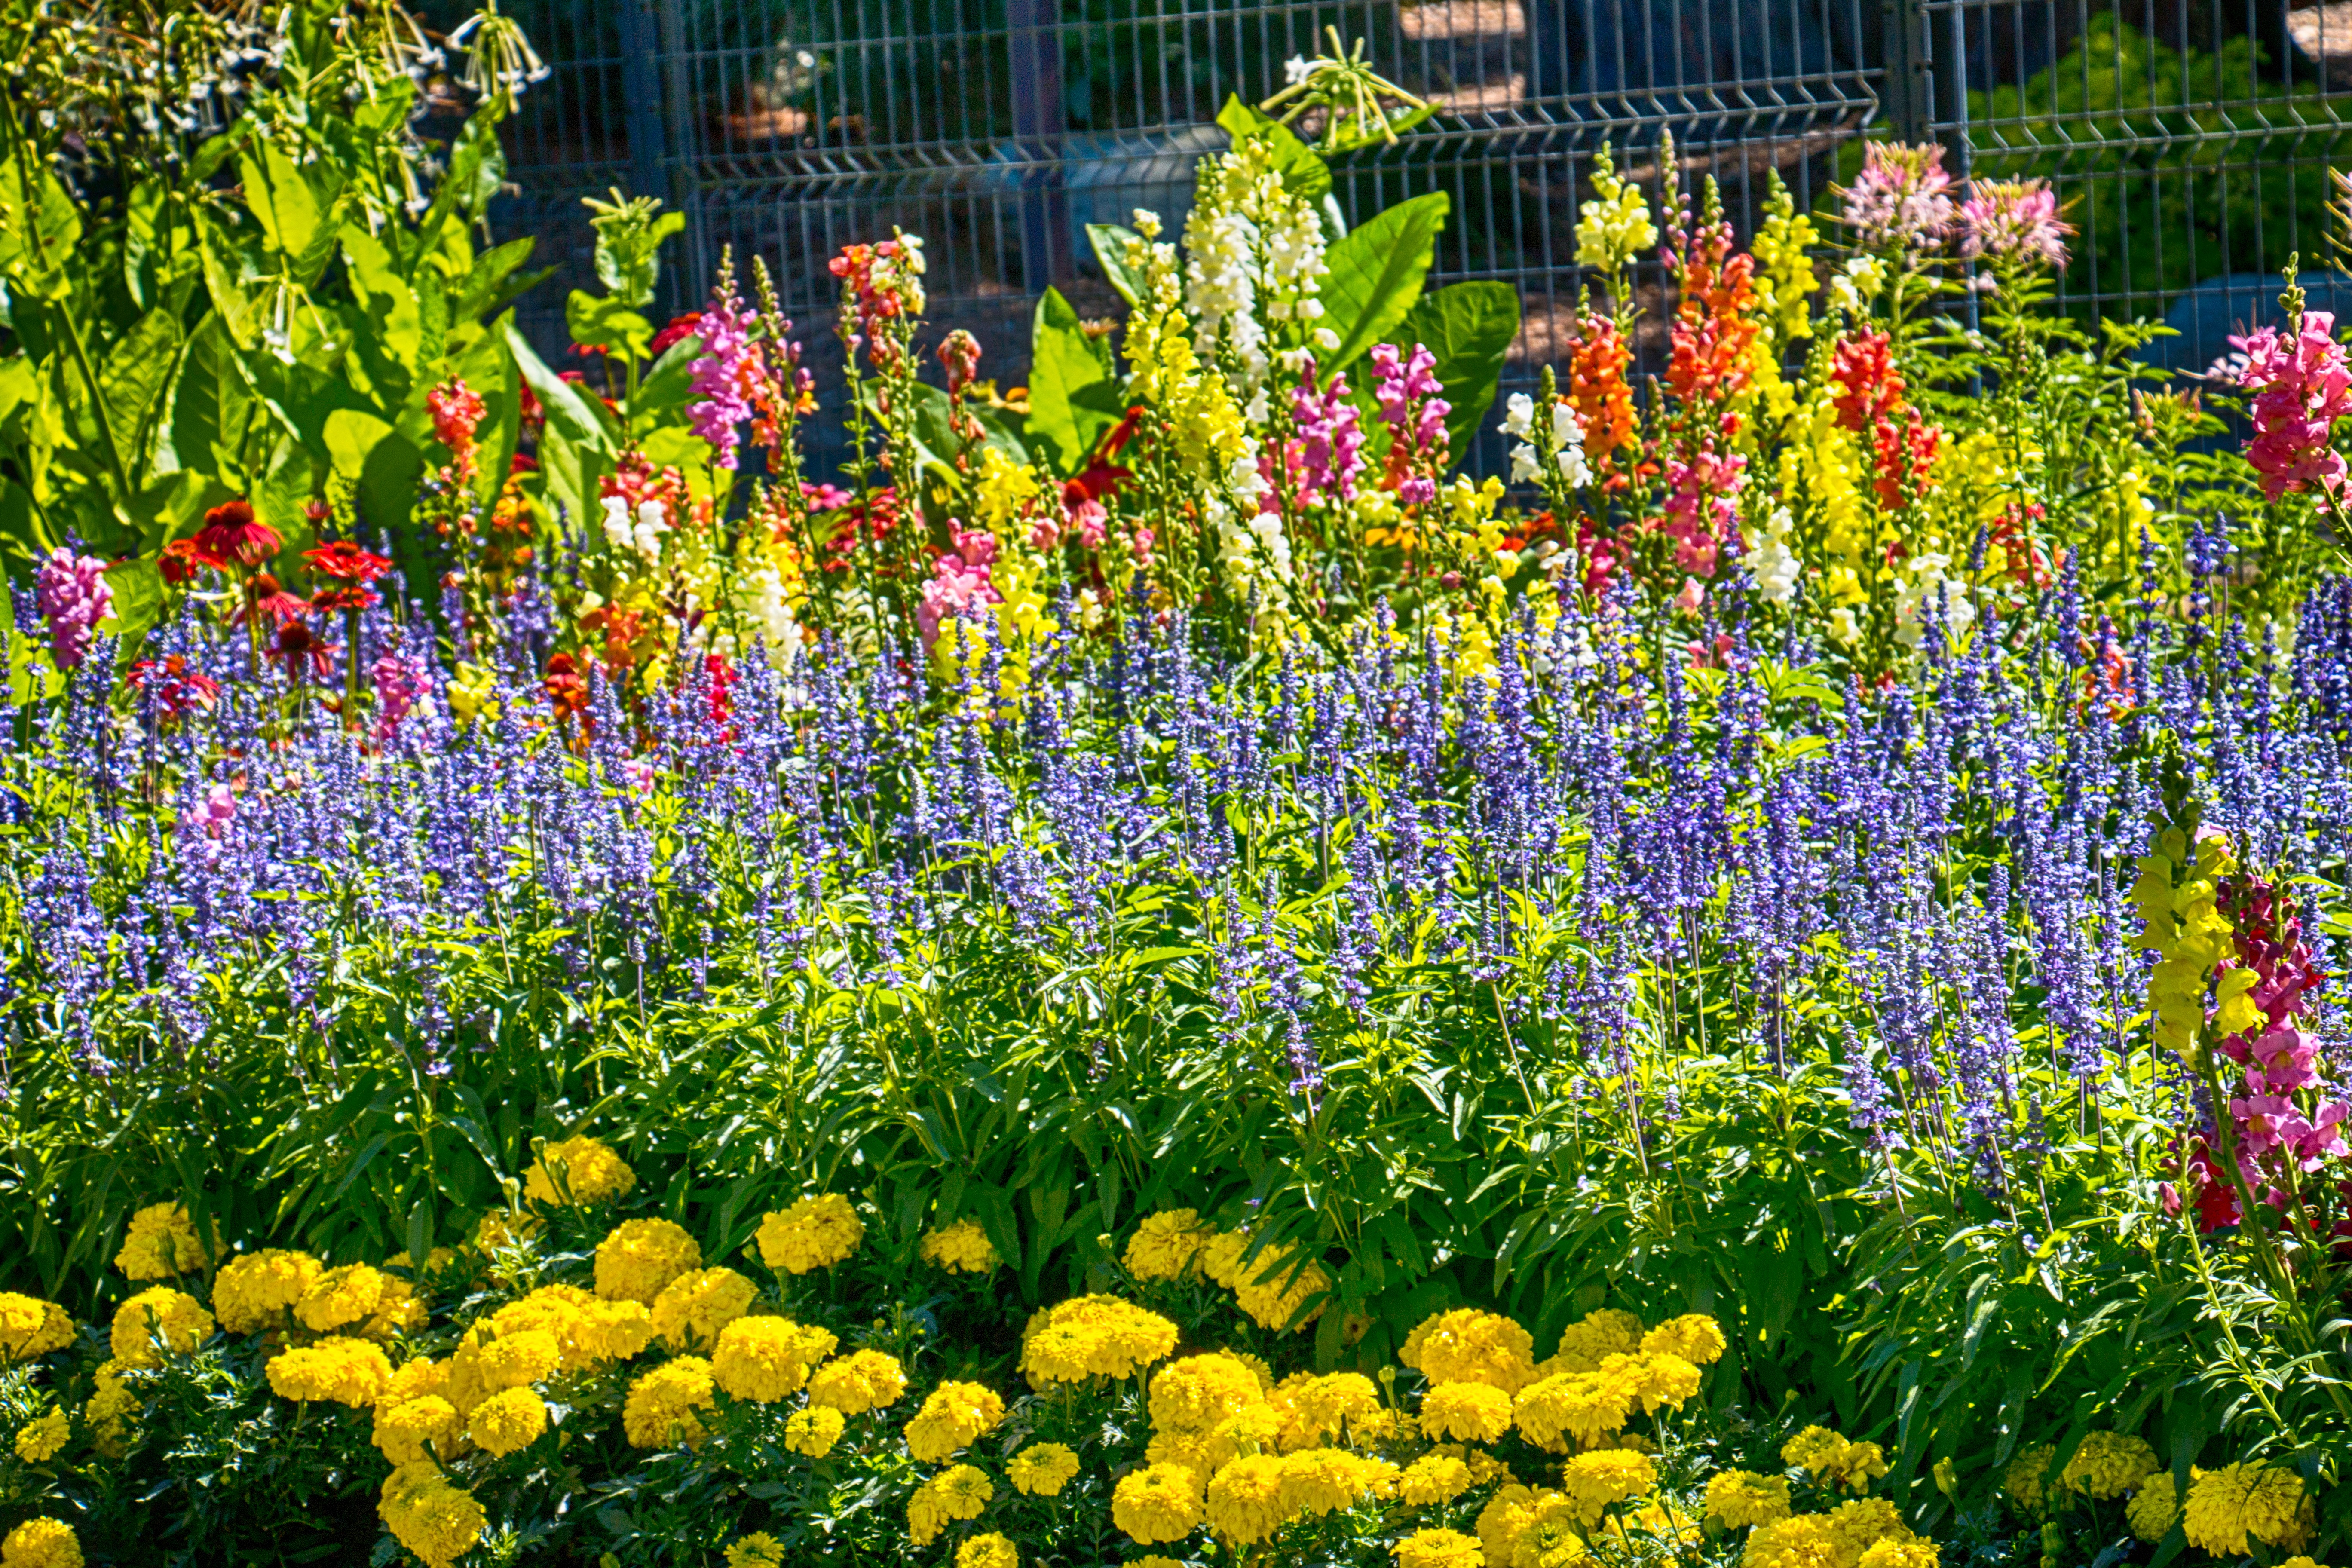
plant, lawn, meadow, flower, herb, botany, garden, flora, wildflower, lupin, flowering plant, annual plant, land plant